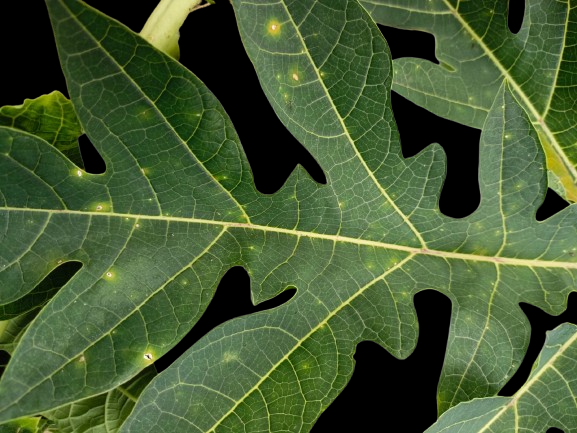
Crop: Papaya
Label: Pathogen_symptoms